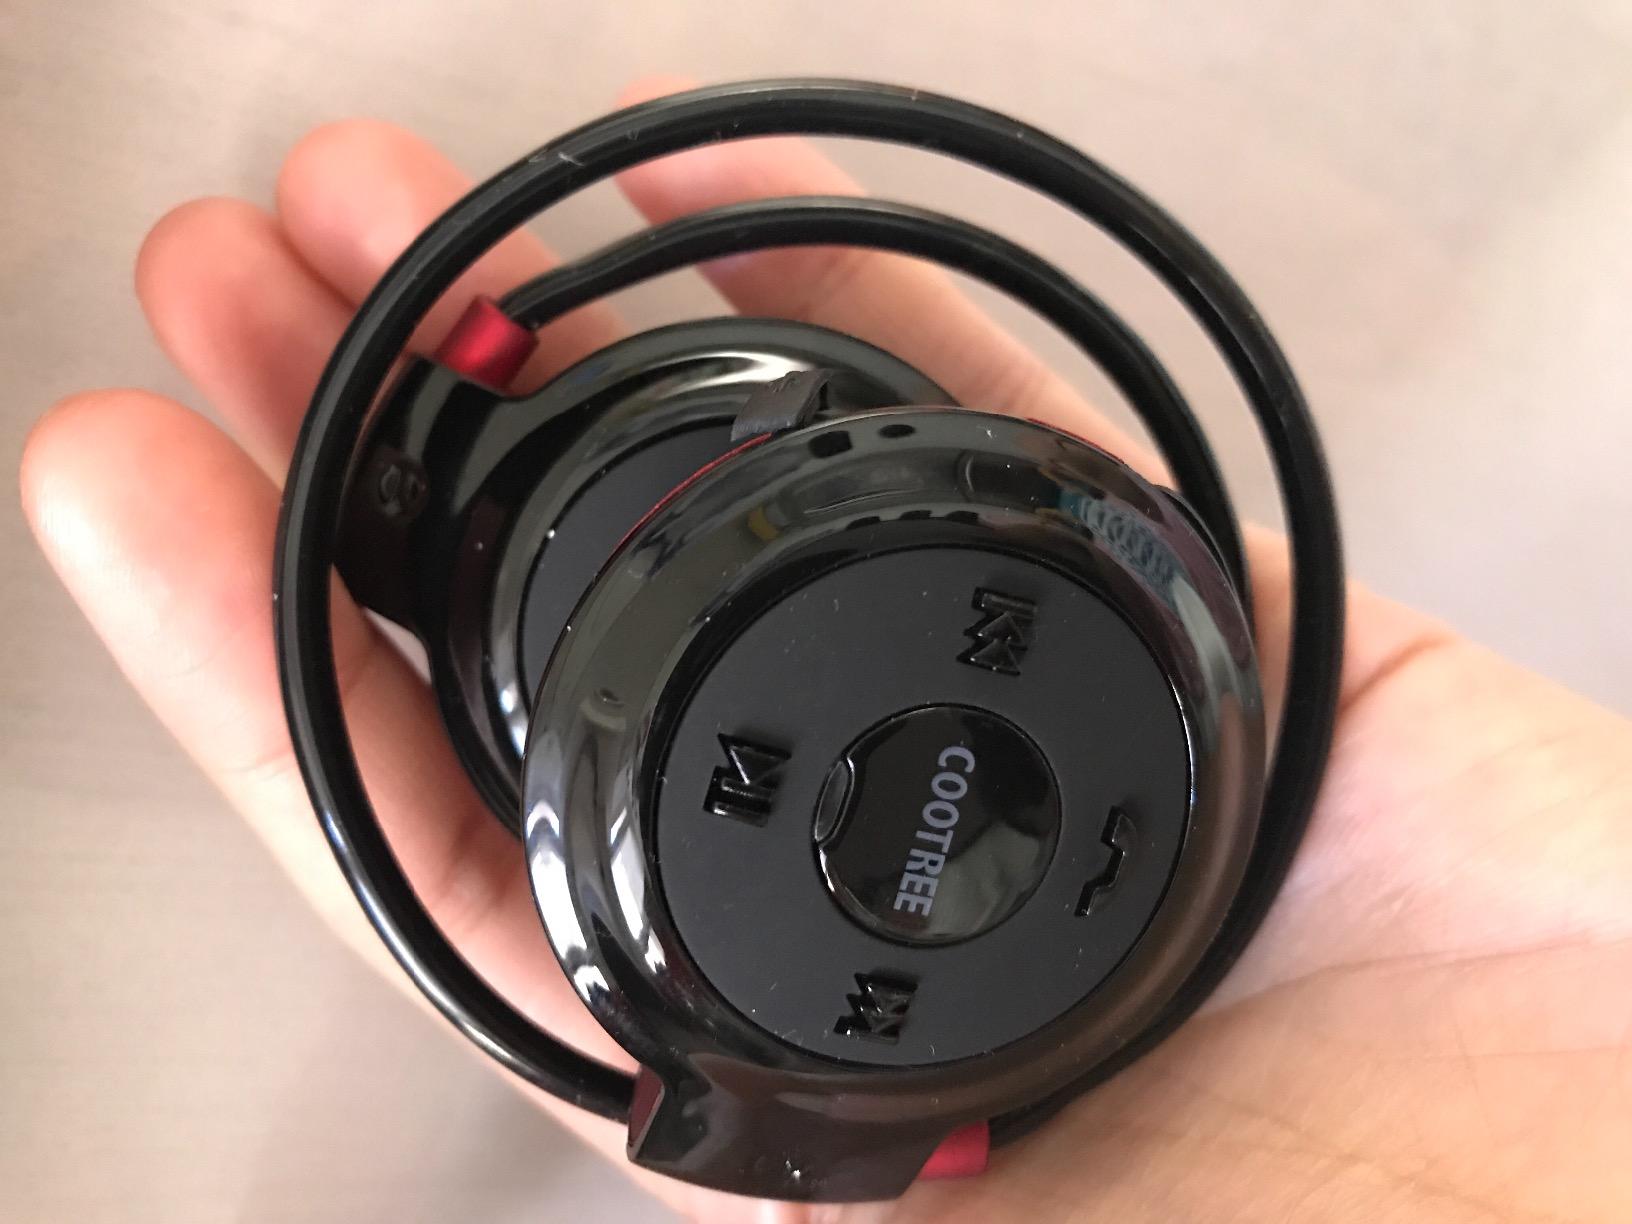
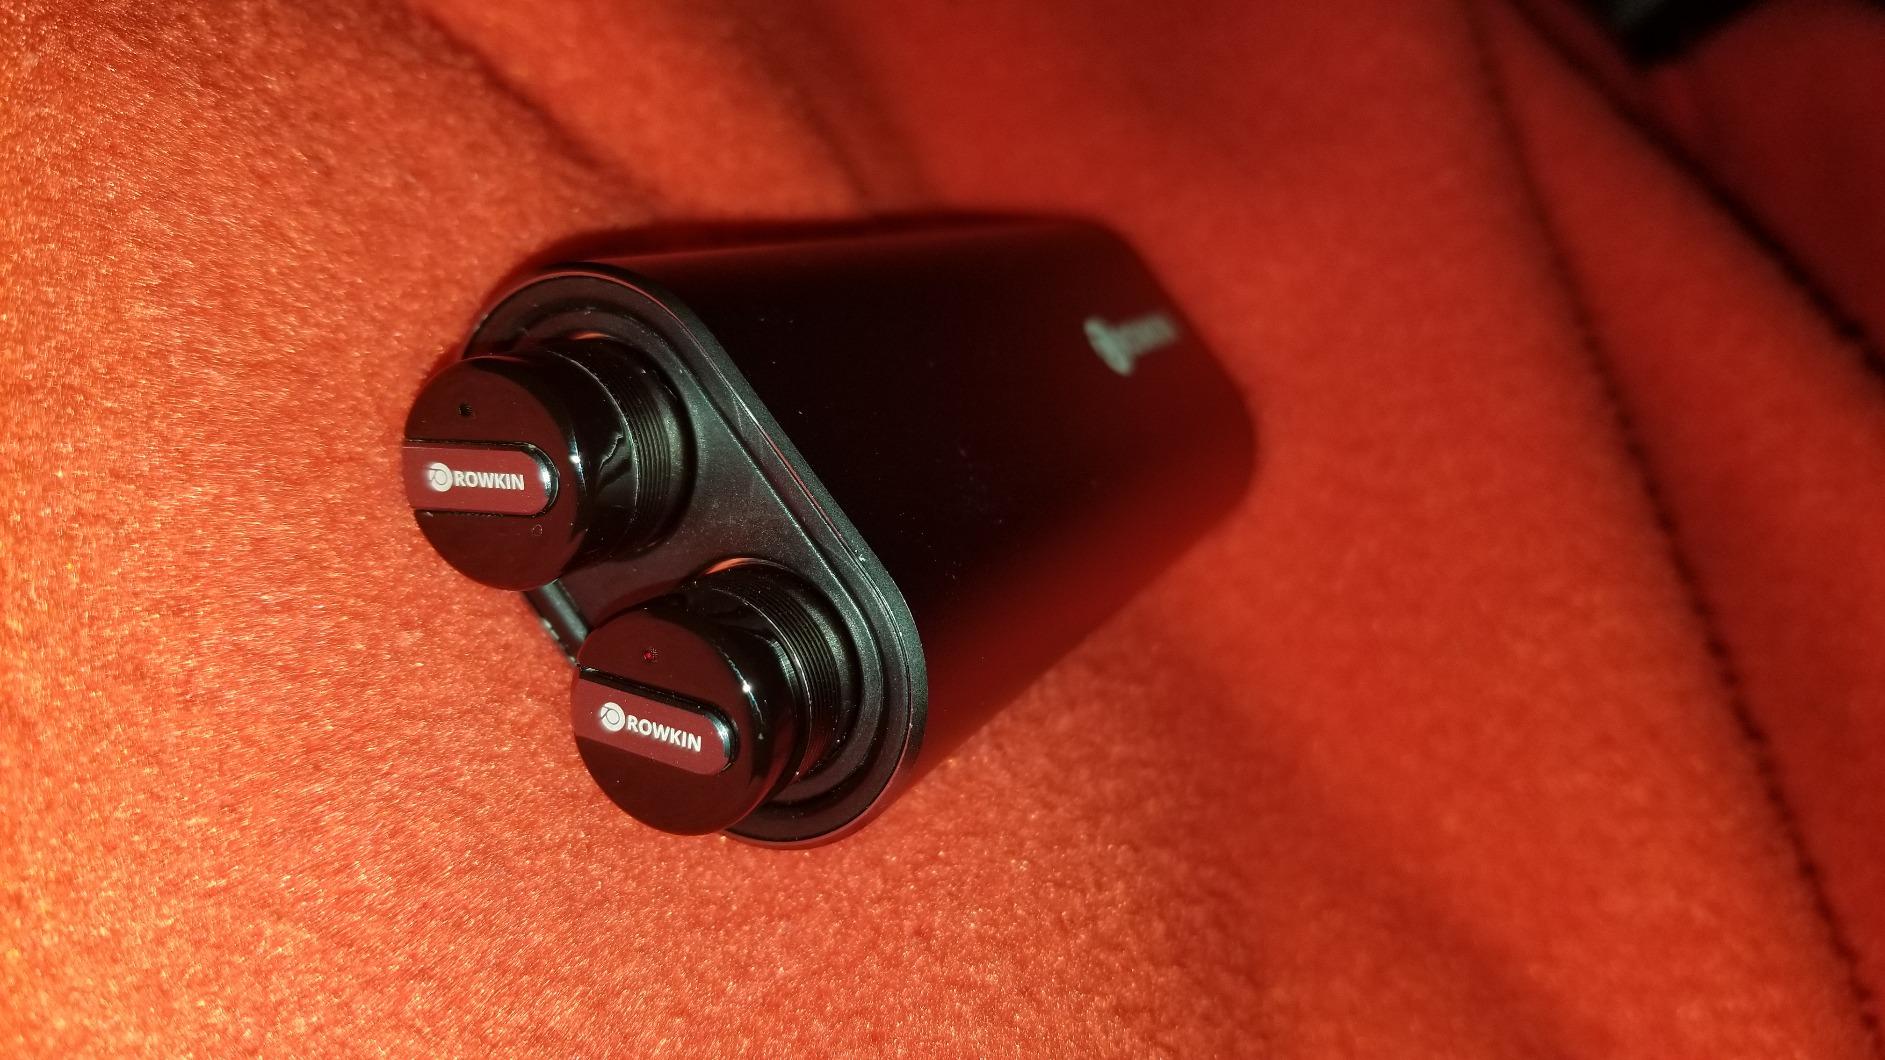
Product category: headphones
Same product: no